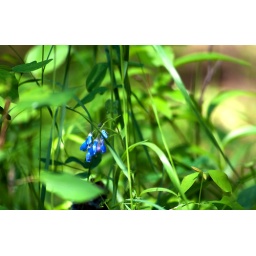
lonely blue flowers in a field of green